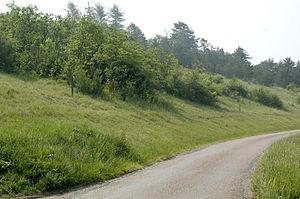
La butte Beaumont en descendant vers Condé-en-Brie: s'y trouvent les vestiges d'un site romain fortifié (maintenant privé).
Montlevon est une commune française située dans le département de l'Aisne, en région Hauts-de-France.